Ludwig Marxer (veterinarian)

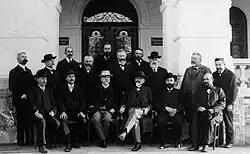
Marxer (back second from left) in front of the Vaduz government building, 1908.

He worked as a veterinarian in his home town of Eschen from 1877. He was appointed to serve in the Landtag of Liechtenstein by Johann II in 1886, a position in which he held until 1902. In 1888 he was elected as mayor of Eschen until he resigned the position in 1898 due to being appointed provisional state veterinarian and moving to Vaduz. He then served as the provisional state veterinarian until his retirement in 1936.